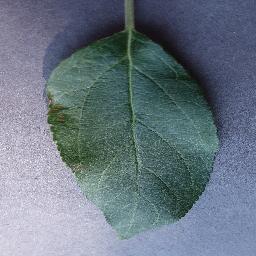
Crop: apple
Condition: healthy